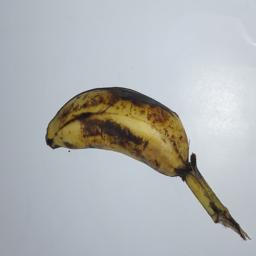
Banana variety: Champa Kola